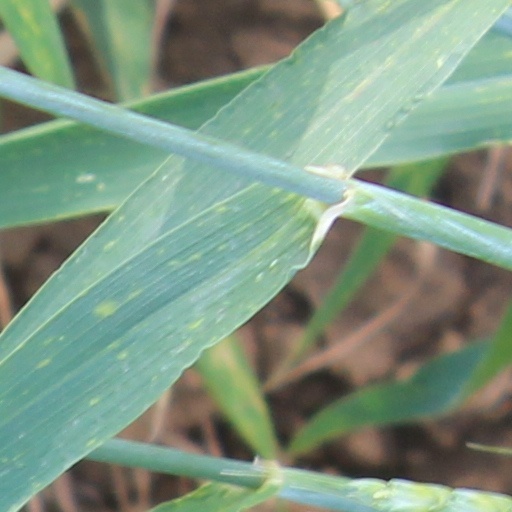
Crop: wheat